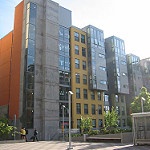
Label: buildings